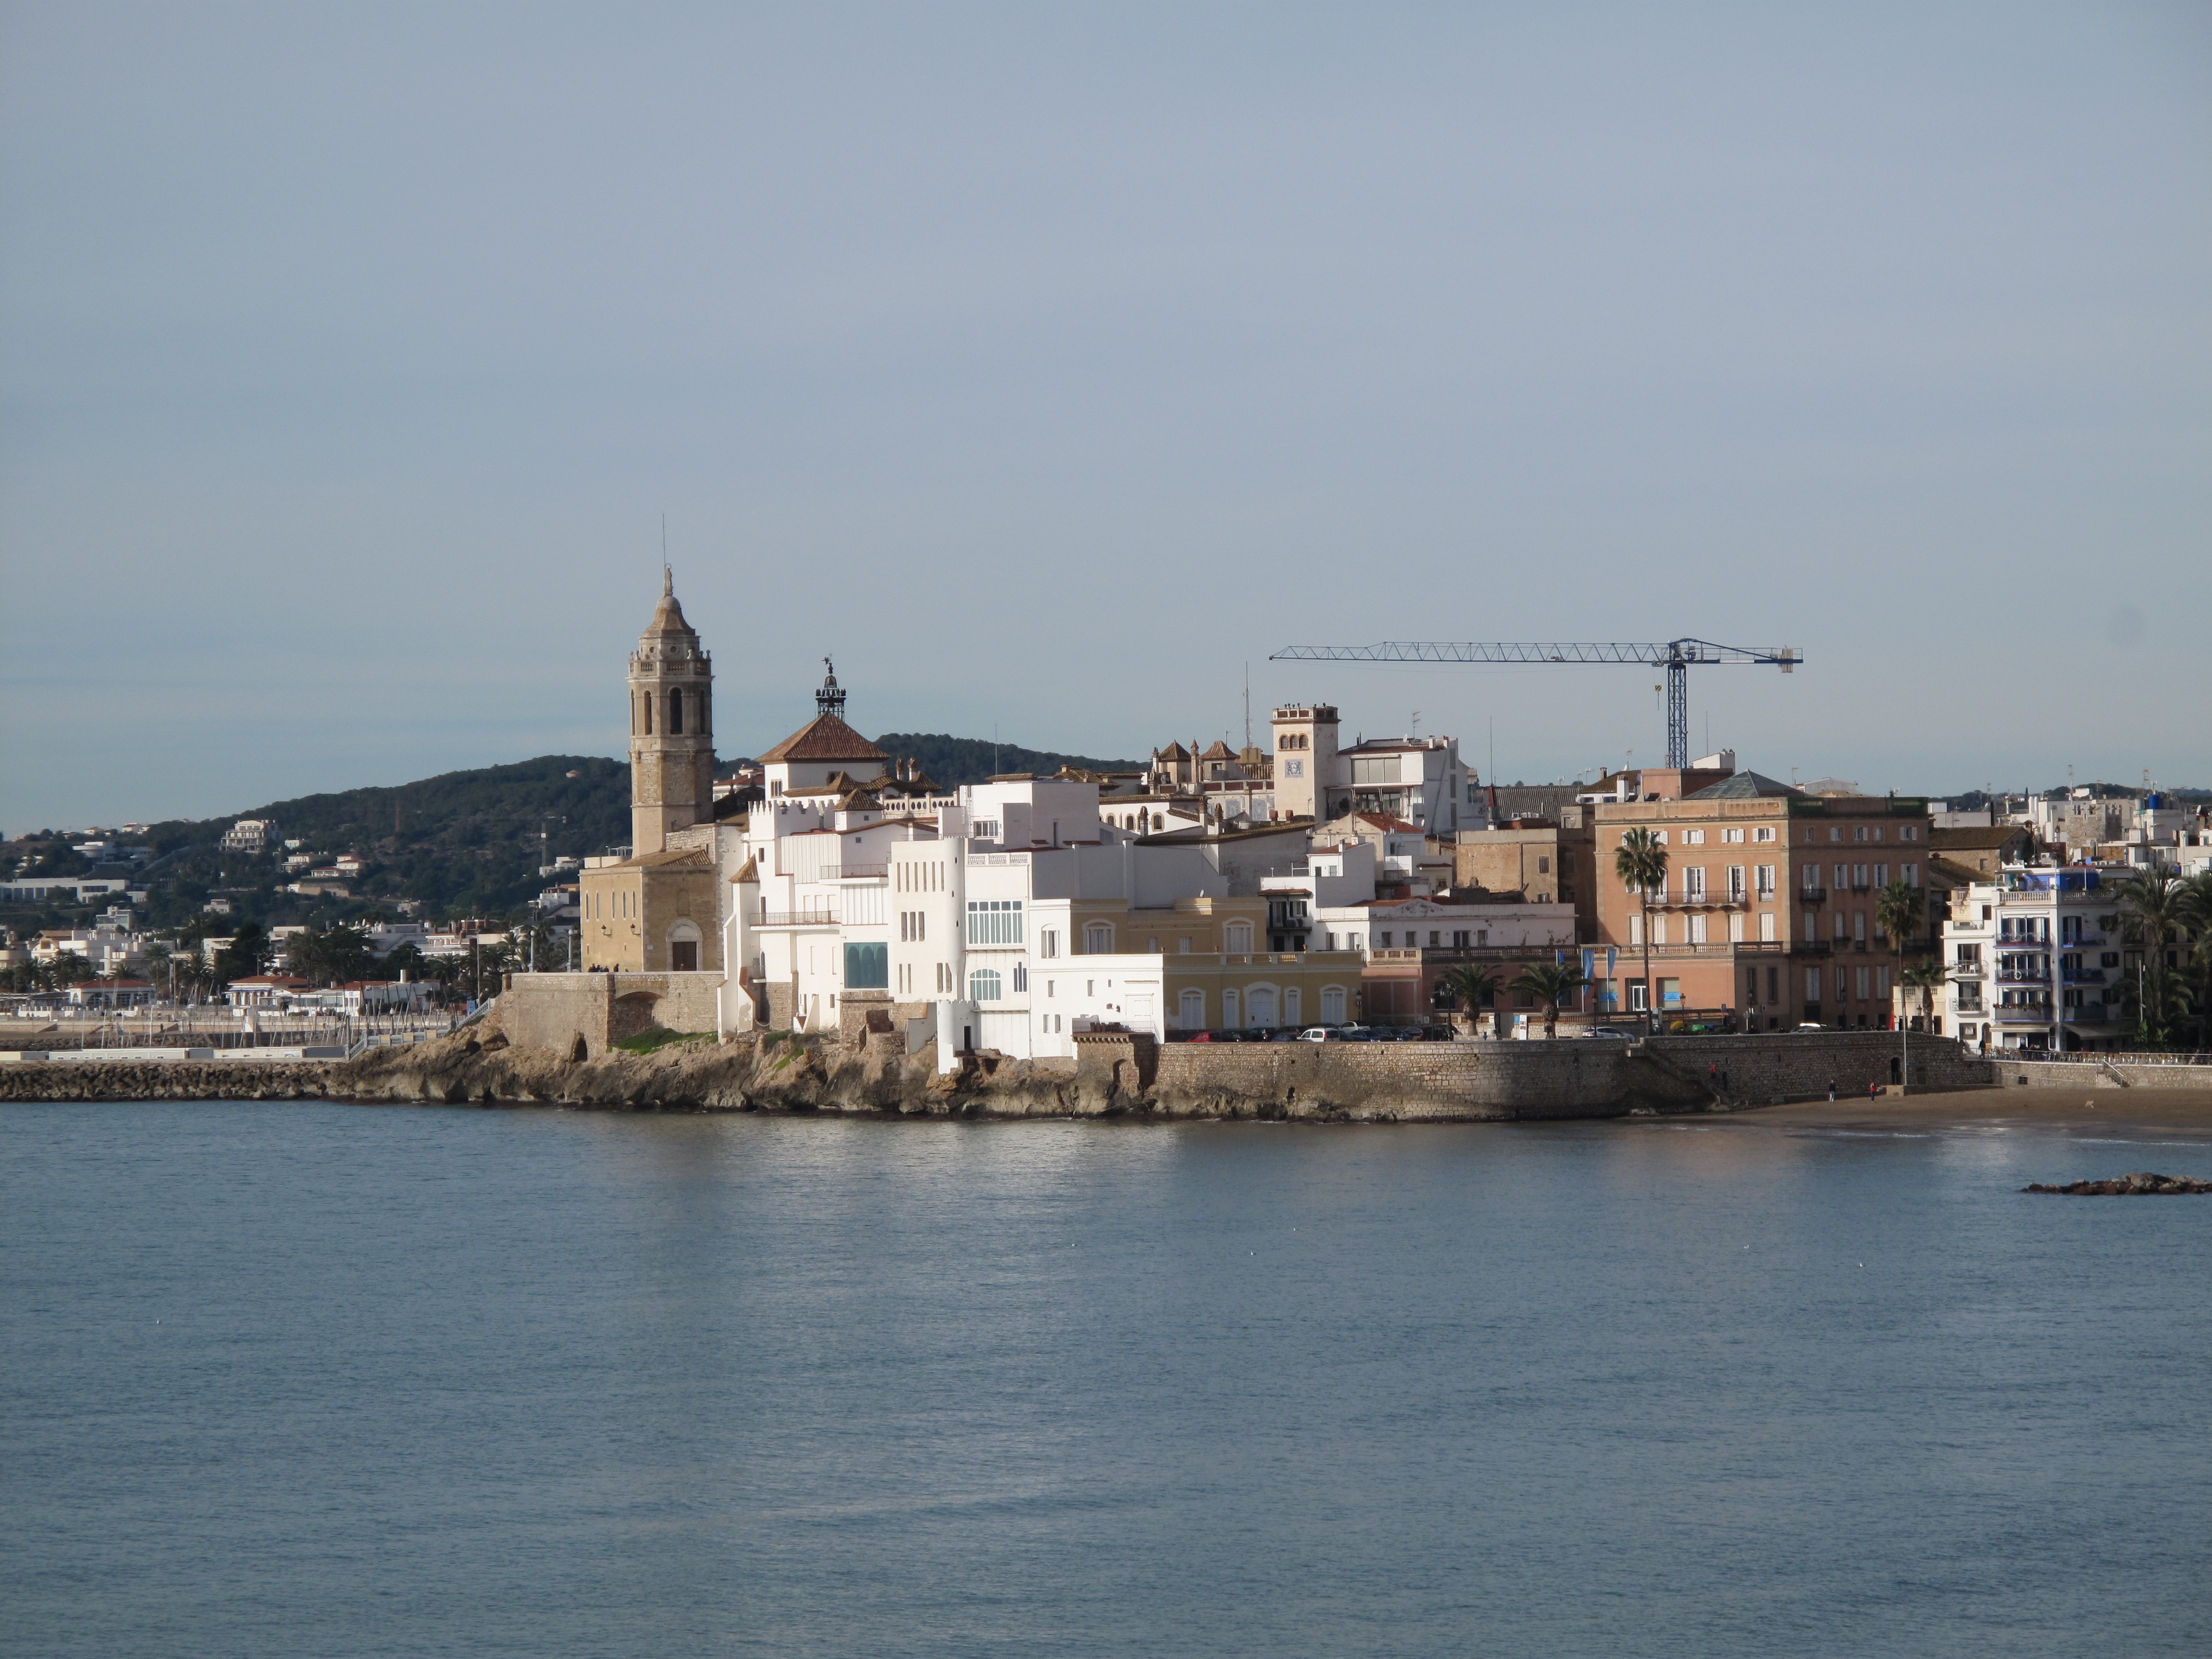
beach, sea, coast, water, skyline, town, river, cityscape, vacation, coastline, mediterranean, vehicle, tower, bay, harbor, port, tourism, waterway, ferry, spain